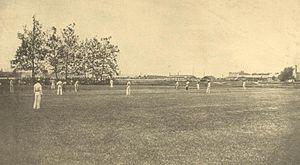
Chronologie du sport